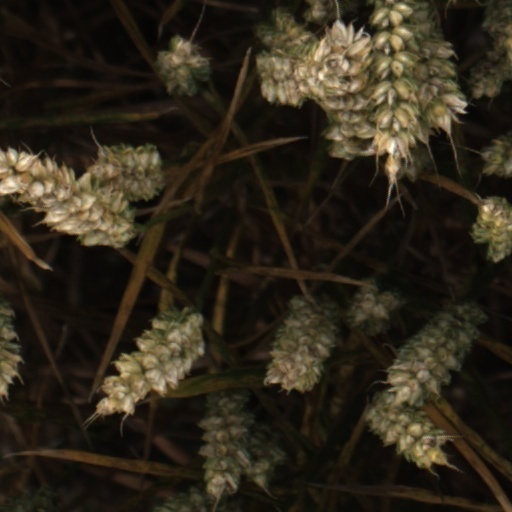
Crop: wheat